Ezra Palmer Gould

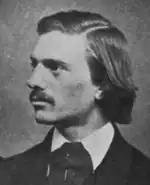
At Harvard, c. 1861

Ezra Palmer Gould was born in Boston, Massachusetts, on February 27, 1841, to S. L. Gould and Frances Ann Shelton Gould.